Women in music

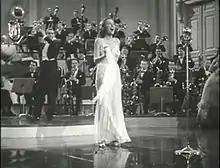
Ethel Merman Known as the "First Lady of Musical Theatre," Ethel Merman's powerful voice and larger-than-life presence graced many Broadway stages.

In musical theatre, woman songwriters are rare. In 2013, Cyndi Lauper was the first woman to win the Tony Award for Best Score without a male collaborator for the music and lyrics for "Kinky Boots". In 2015 an all-woman writing team made history by winning the Tony Award for Best Score. Lisa Kron (Best Book), Jeanine Tesori and Kron (Best Original Score) won Best Score for "Fun Home." Other woman songwriters include Lauren Pritchard, who wrote "Songbird"; Zoe Sarnak, who wrote "A Lasting Impression" and "The Years Between"; and Katie Thompson.